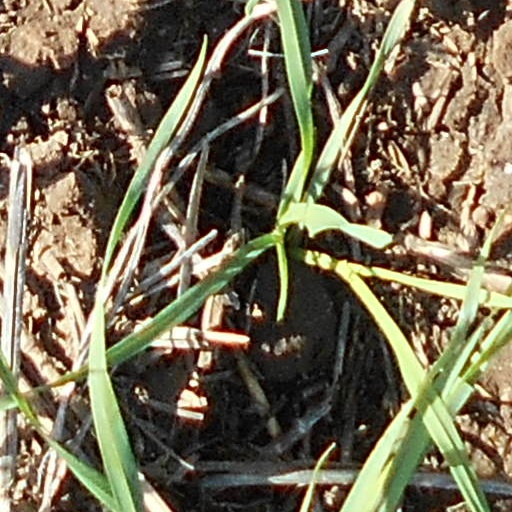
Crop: wheat